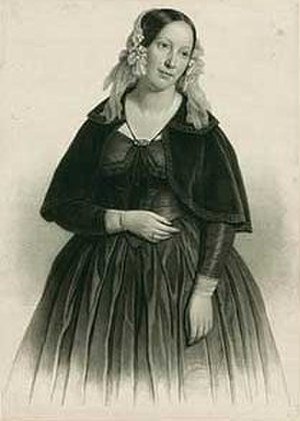
Catharine Simonsen
Catharine Simonsen, født Rysslaender (07.03.1816-03.05.1849)
Catharine Elisabeth Simonsen, født Rysslaender var en dansk operasanger.